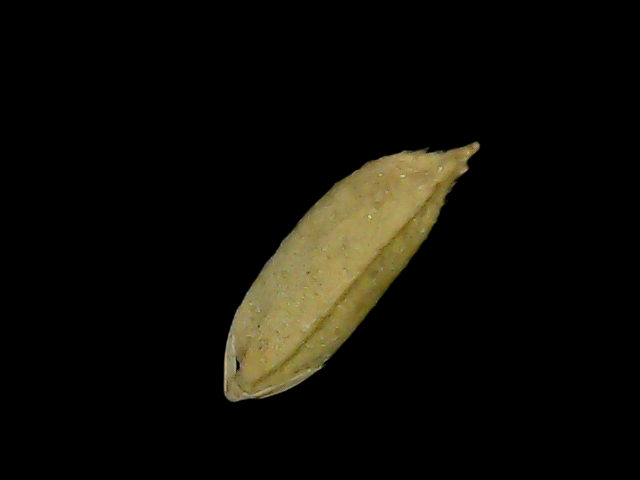
Rice variety: Bd49